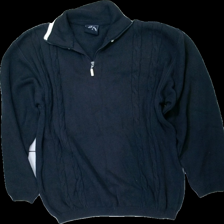
View: front
Type: Sweater
Category: Men
Brand: Not in the list
Brand text on label: red green
Colors: White, Blue
Material: 100% cotton
Cut: Regular
Size: M
Season: All
Damage location: middle center
Price range: <50
Recommended usage: Export
Description: blå tjocktröja med dragkedja upptill, urtvättad
Comment: urtvättad